Answer in natural language. Considering the relative positions, is blue square wall painting to the left or right of Doorway (marked C)? Choose between the following options: right or left
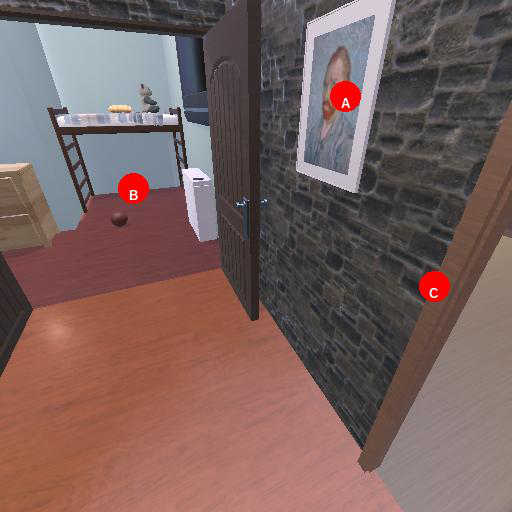
<answer>left</answer>